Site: brandenburg
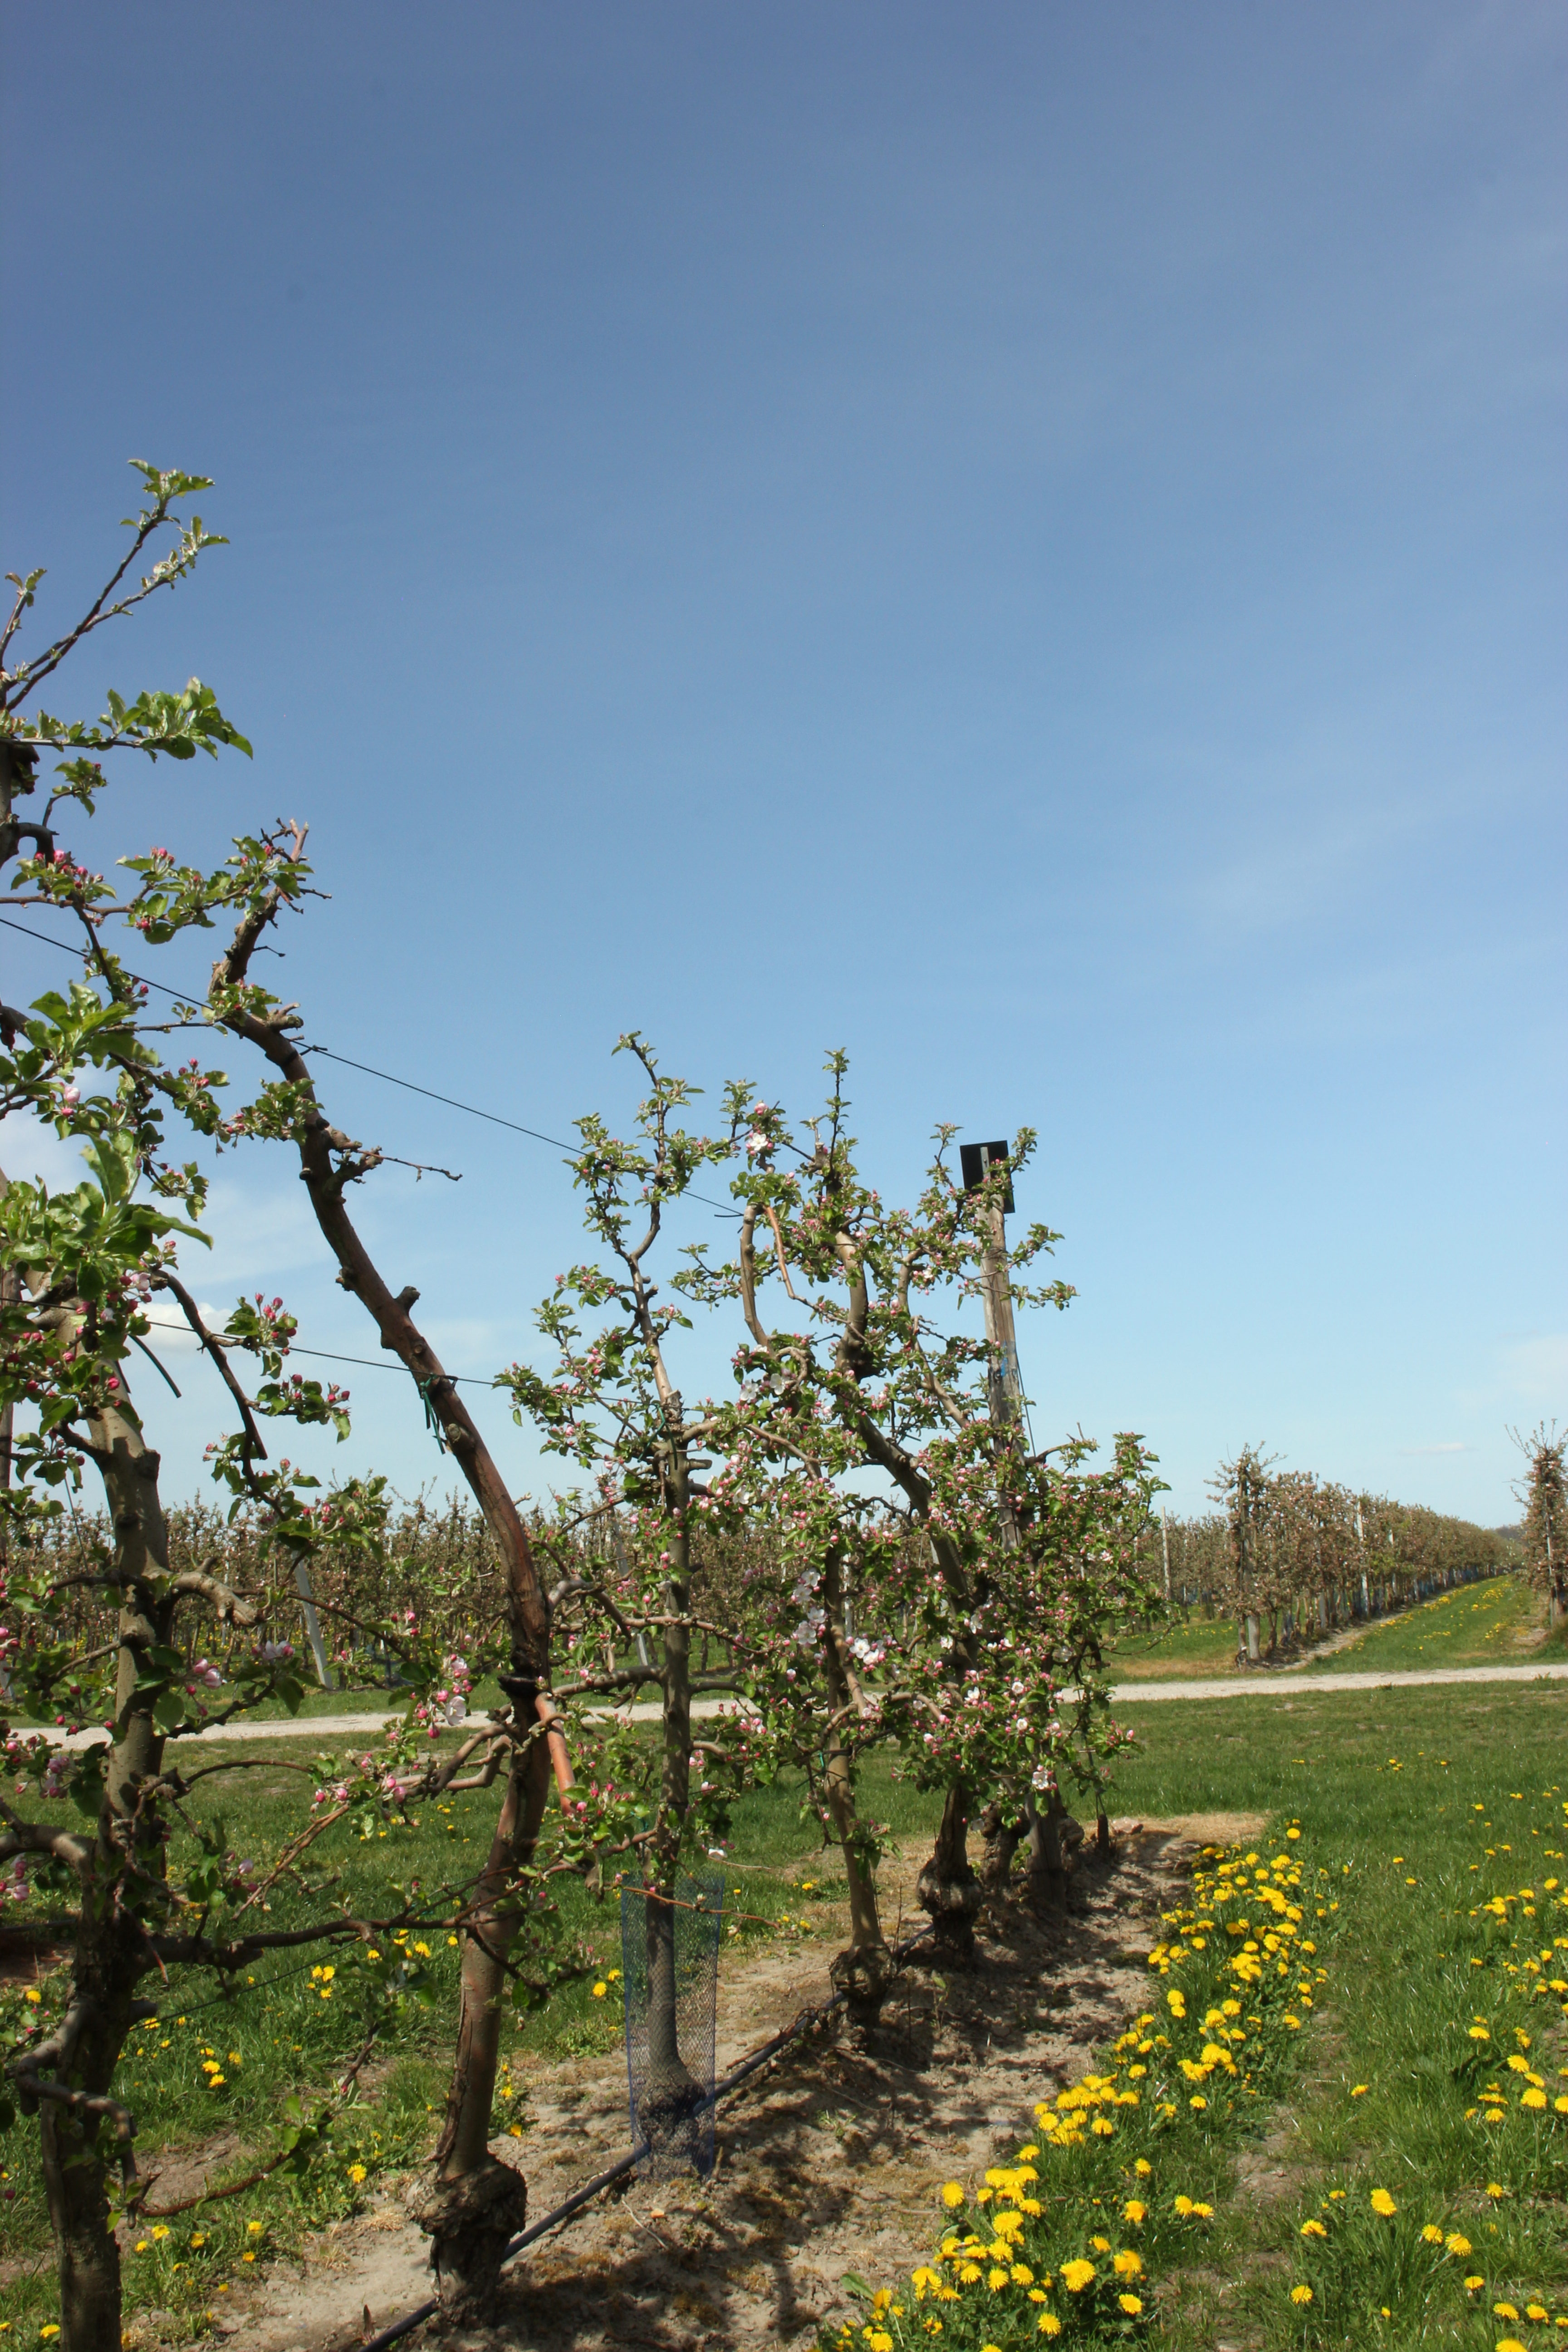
Growth stage (BBCH 57): Inflorescence emergence